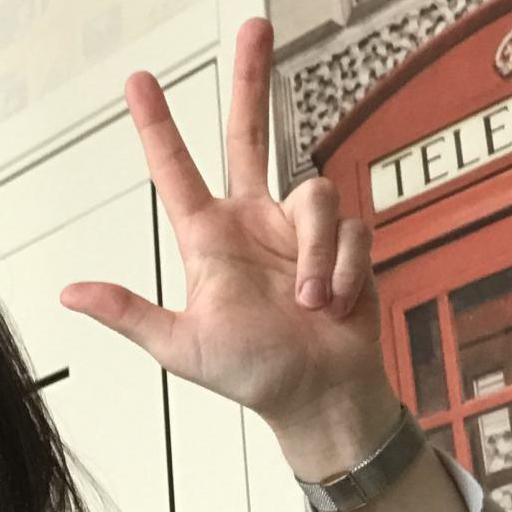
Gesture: three2